Three Studies for a Portrait of Henrietta Moraes

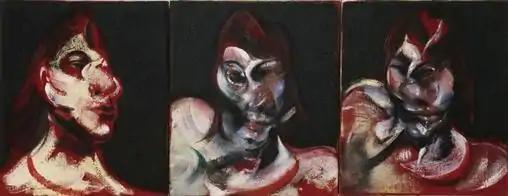
"Three Studies for the Portrait of Henrietta Moraes", 1963

Three Studies for a Portrait of Henrietta Moraes is an oil-on-canvas 1963 triptych by the Irish-born British figurative painter Francis Bacon. It is one of a series of portraits he painted of his friends, at a time when his art was becoming more personal. Henrietta Moraes (1933–1999) was a close friend and drinking companion of Bacon's from the early 1960s, and became one of his favourite models. She never posed in person for him; instead he worked either from memory, or more often from photographs commissioned from his friend John Deakin.